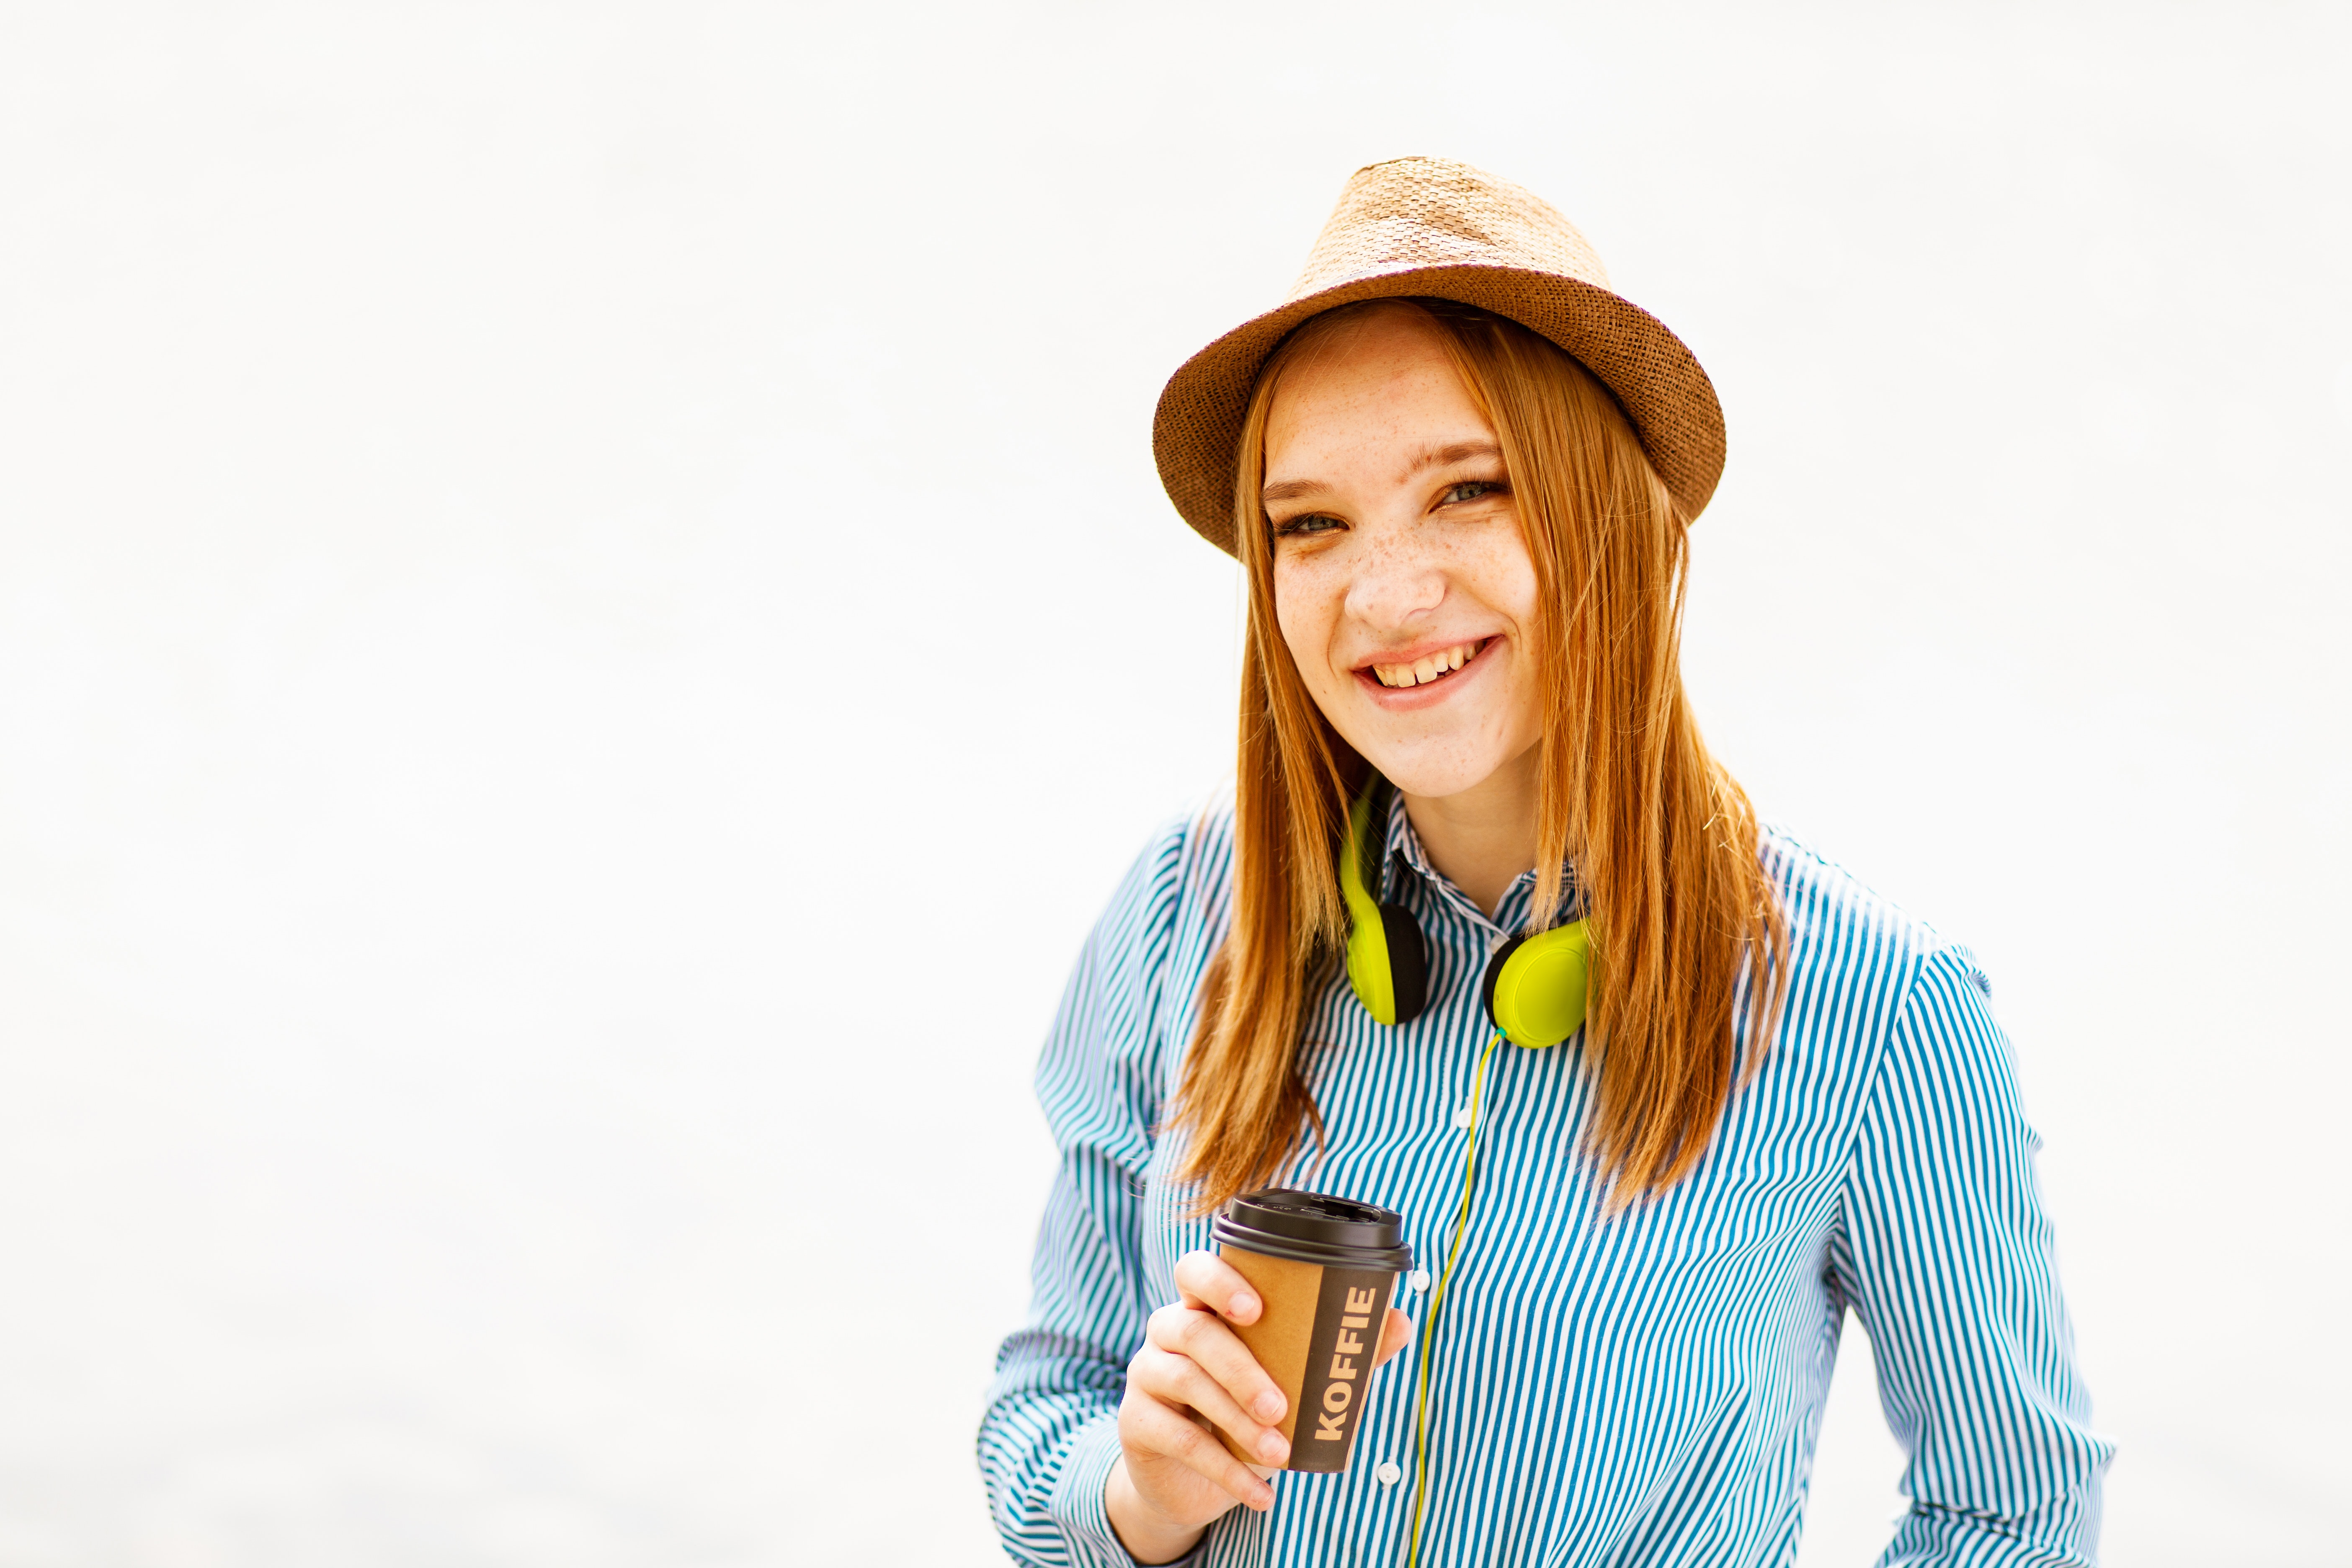
white, facial expression, blue, yellow, skin, smile, hat, photography, headgear, outerwear, portrait photography, fashion accessory, happy, photo shoot, sun hat, portrait, brown hair, sleeve